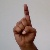
The image shows a hand gesture representing the letter 'D' in Indian Sign Language.